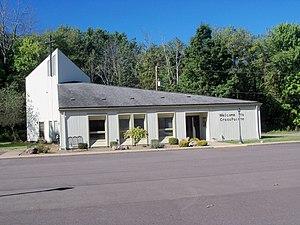
Lake Chippewa est une ville américaine du comté de Medina, dans l'État de l'Ohio.